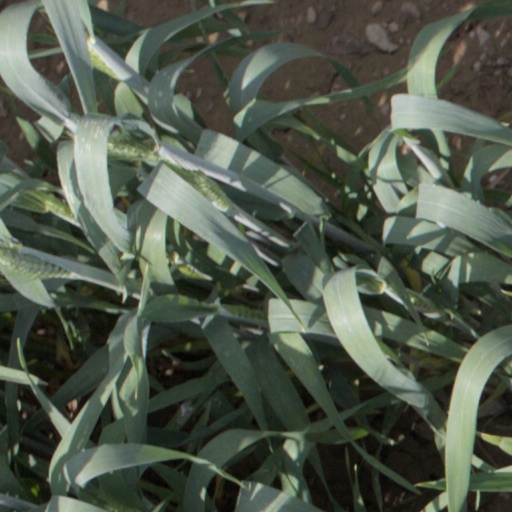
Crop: wheat